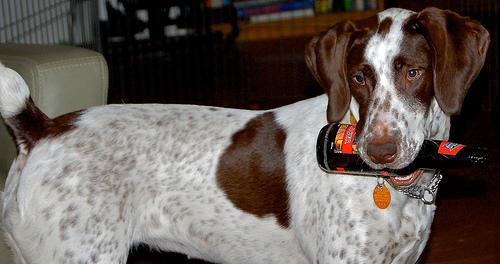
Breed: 211-n000059-German_short_haired_pointer